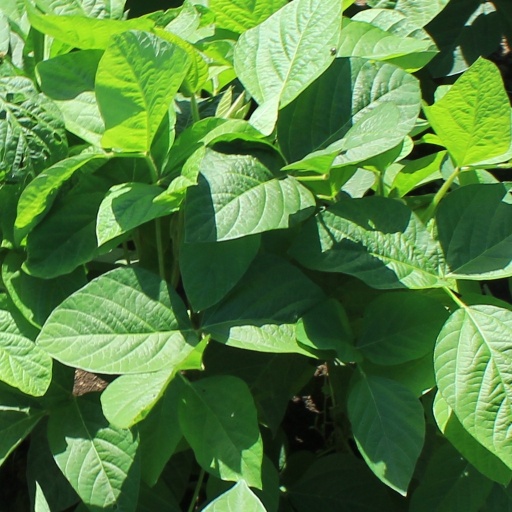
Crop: soybean